John Langdon Parsons

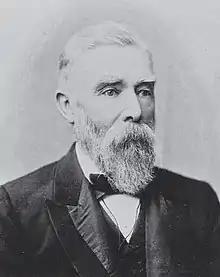

John Langdon Parsons (28 April 1837 – 21 August 1903), generally referred to as "J. Langdon Parsons", was a Cornish Australian minister of the Baptist church, politician, and the 5th Government Resident of the Northern Territory, 1884–1890.